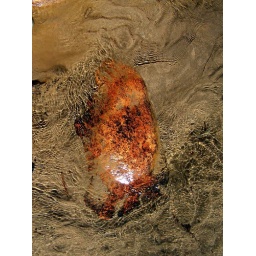
Golden rock in the river